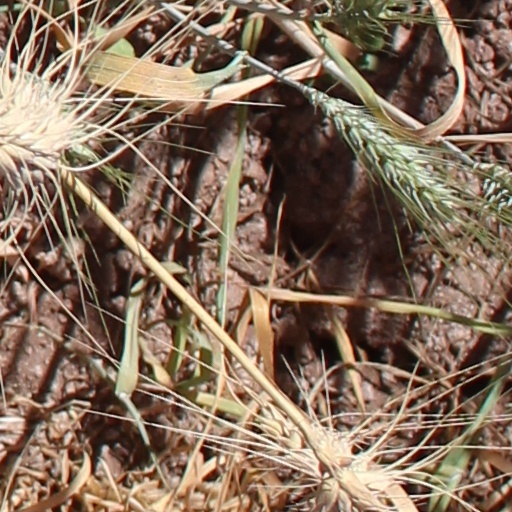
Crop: wheat